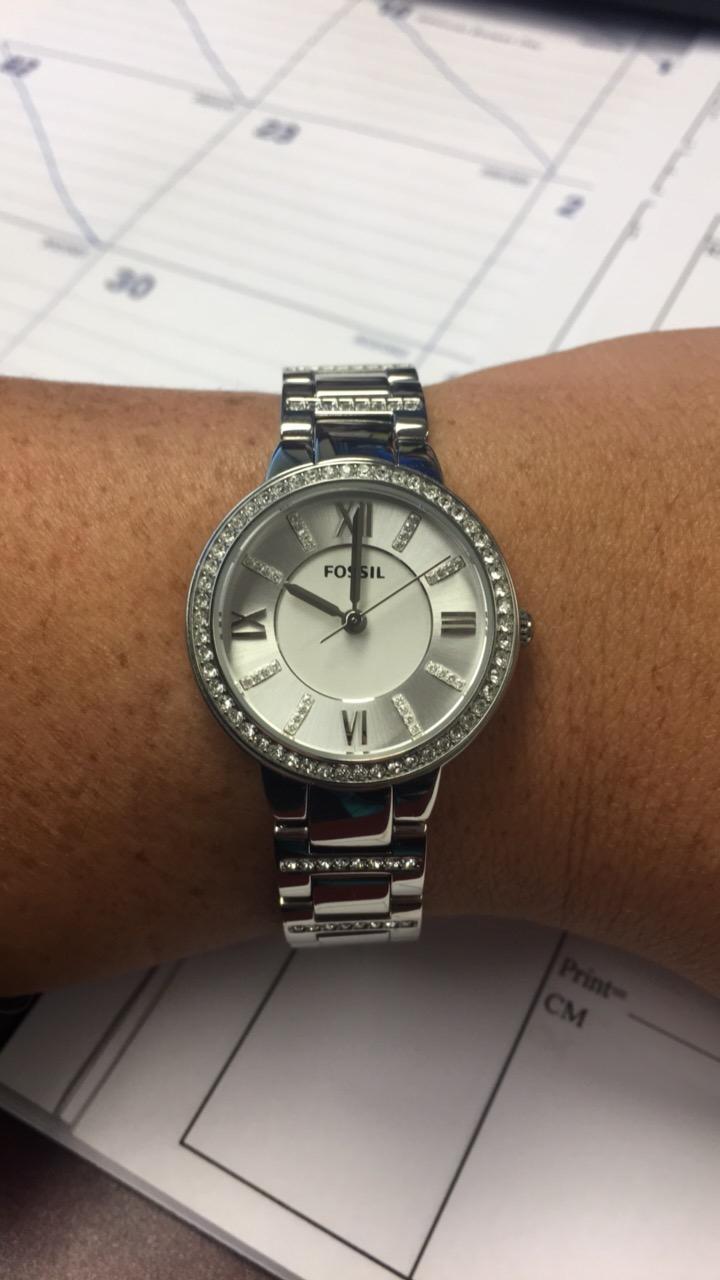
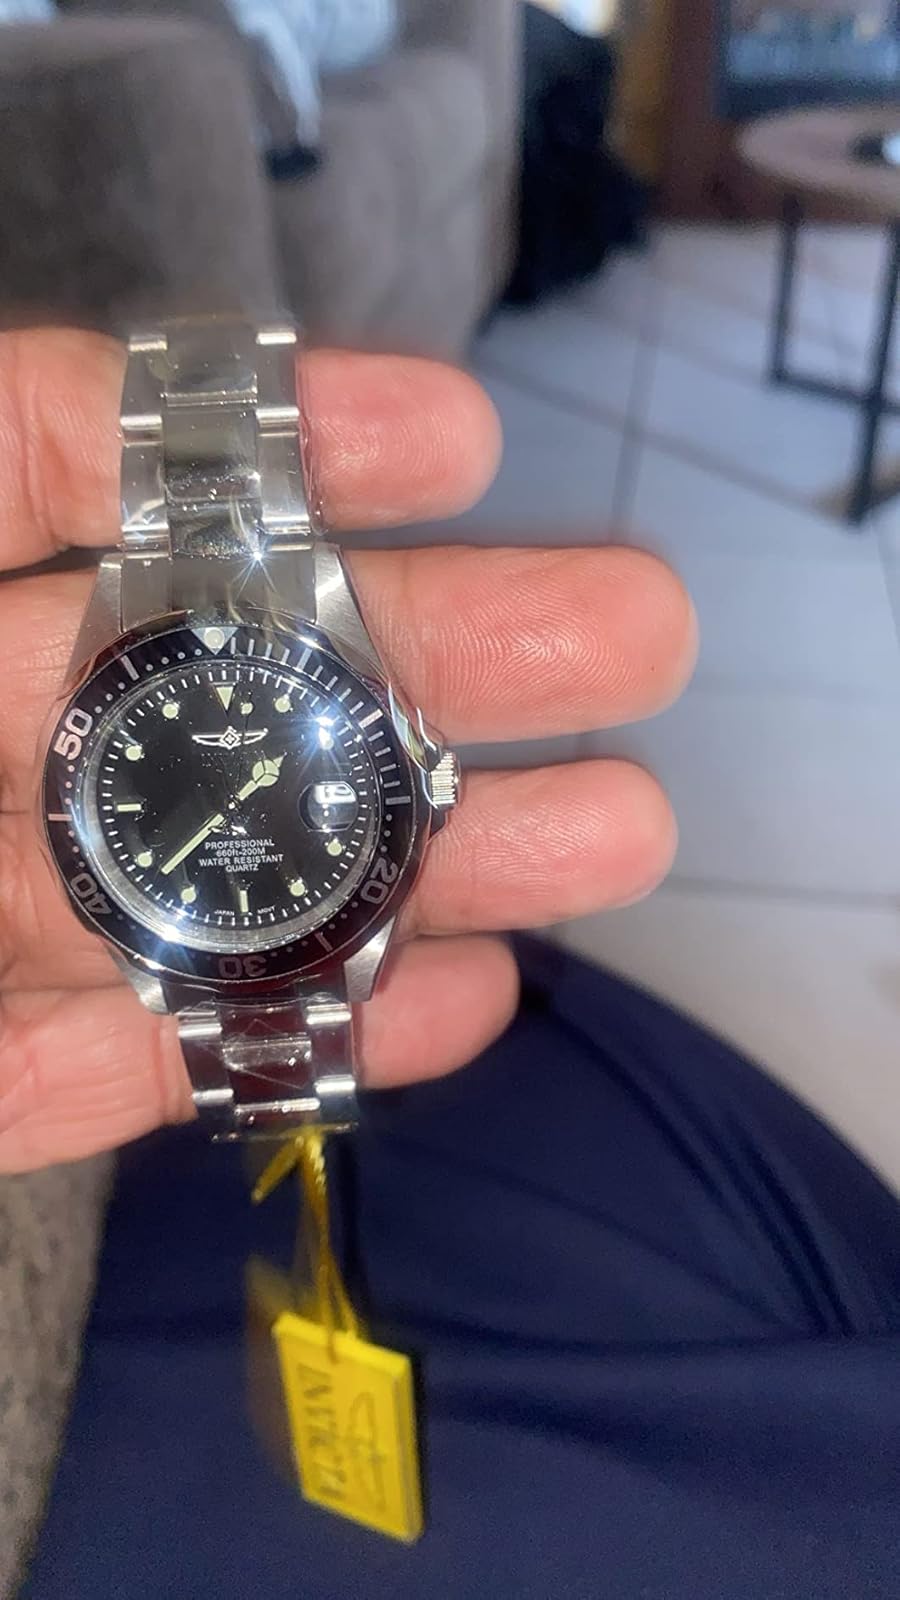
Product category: accessories_watch
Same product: no